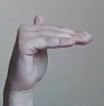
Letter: khaa